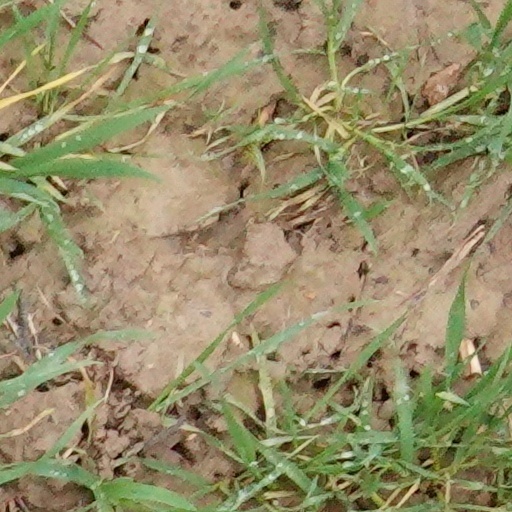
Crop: wheat